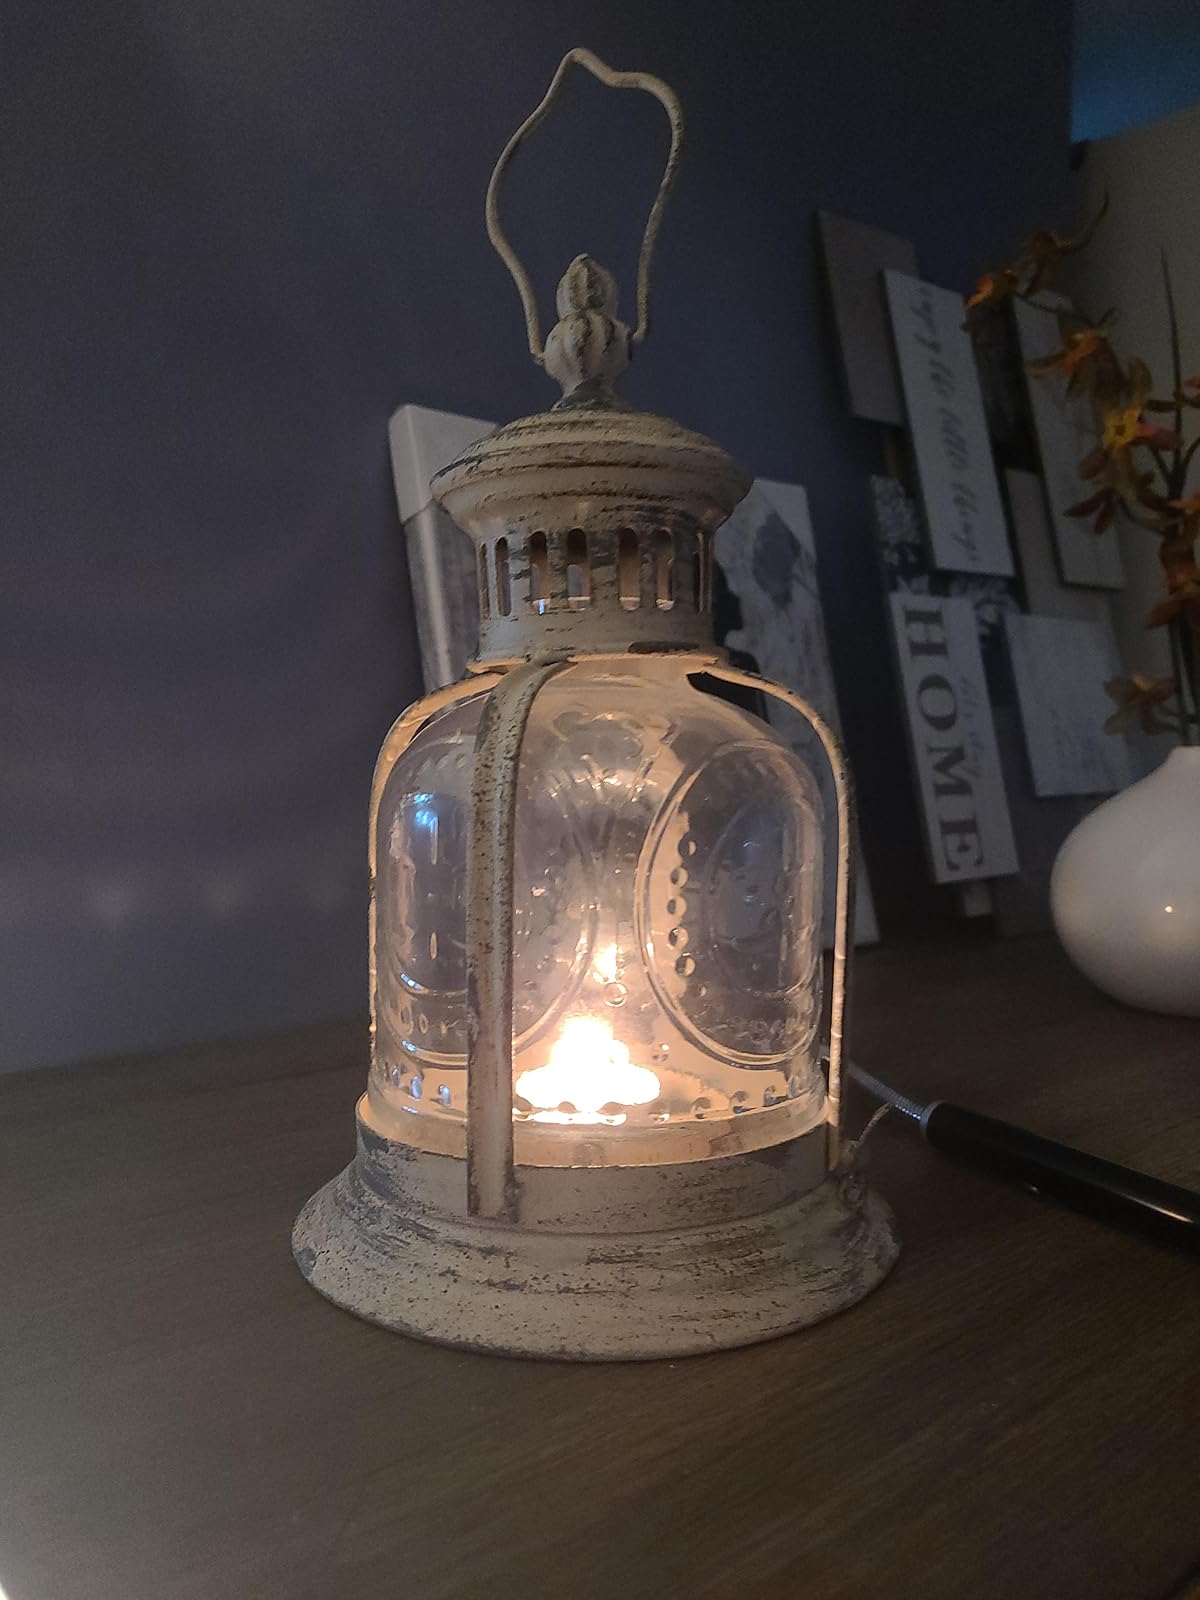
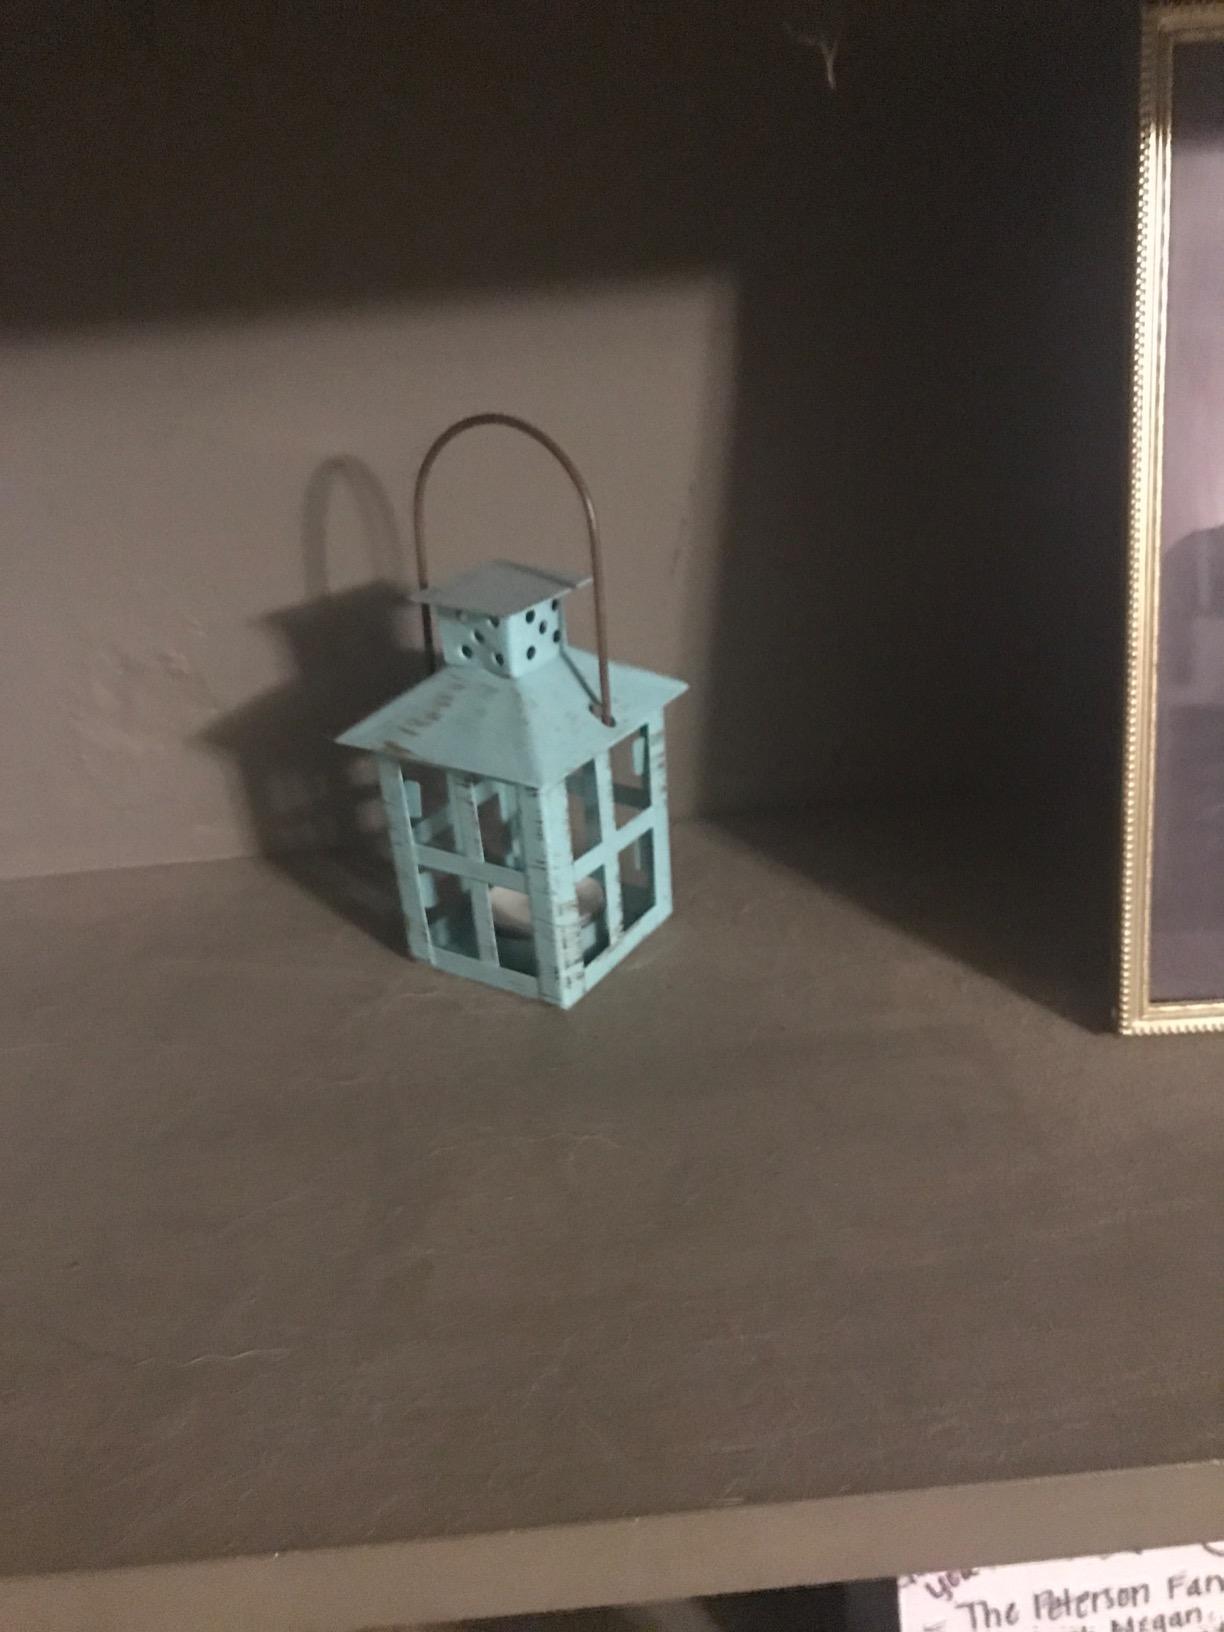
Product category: lantern
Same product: no